Giuliano de' Medici, Duke of Nemours

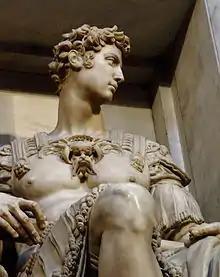
Giuliano's statue in the Medici Chapel, created by Michelangelo

Born in Florence, he was raised with his brothers Piero and Giovanni di Lorenzo de' Medici, who became Pope Leo X; as well as his cousin Giulio de' Medici, who became Pope Clement VII.